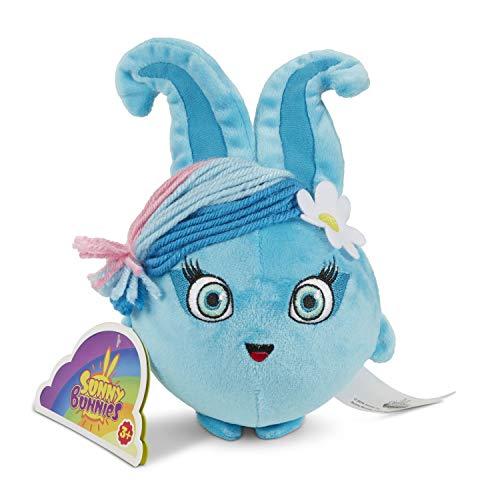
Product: Sunny Bunnies Light Up & Bounce Plush - Shiny, Blue
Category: Toys & Games | Stuffed Animals & Plush Toys
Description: The Sunny Bunnies are now available as 5 inch bouncing balls of light Soft and springy Shiny lights up when you bounce or shake him.
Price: $11.73
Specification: ProductDimensions:5.5x4.4x8.5inches|ItemWeight:4ounces|ShippingWeight:4ounces(Viewshippingratesandpolicies)|ASIN:B07H566Q8D|Itemmodelnumber:30020|Manufacturerrecommendedage:36months-6years|Batteries:3LR44batteriesrequired.(included)